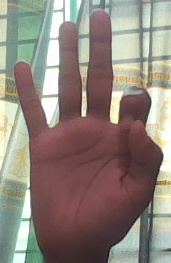
ASL sign: 9